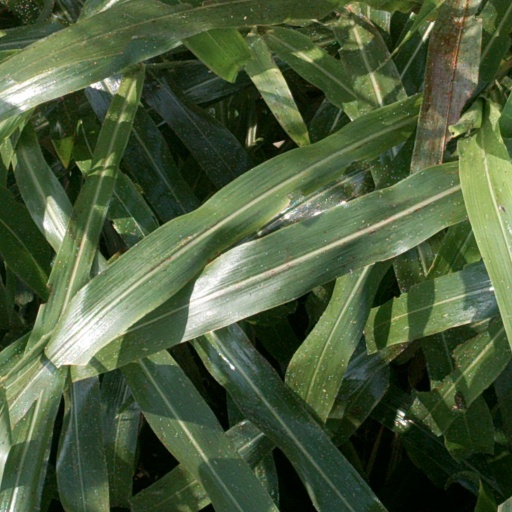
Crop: sorghum